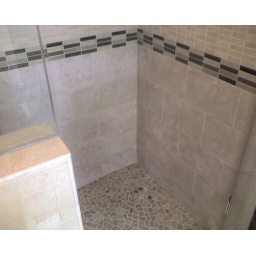
Broken tile floor and glass tile trim in the shower